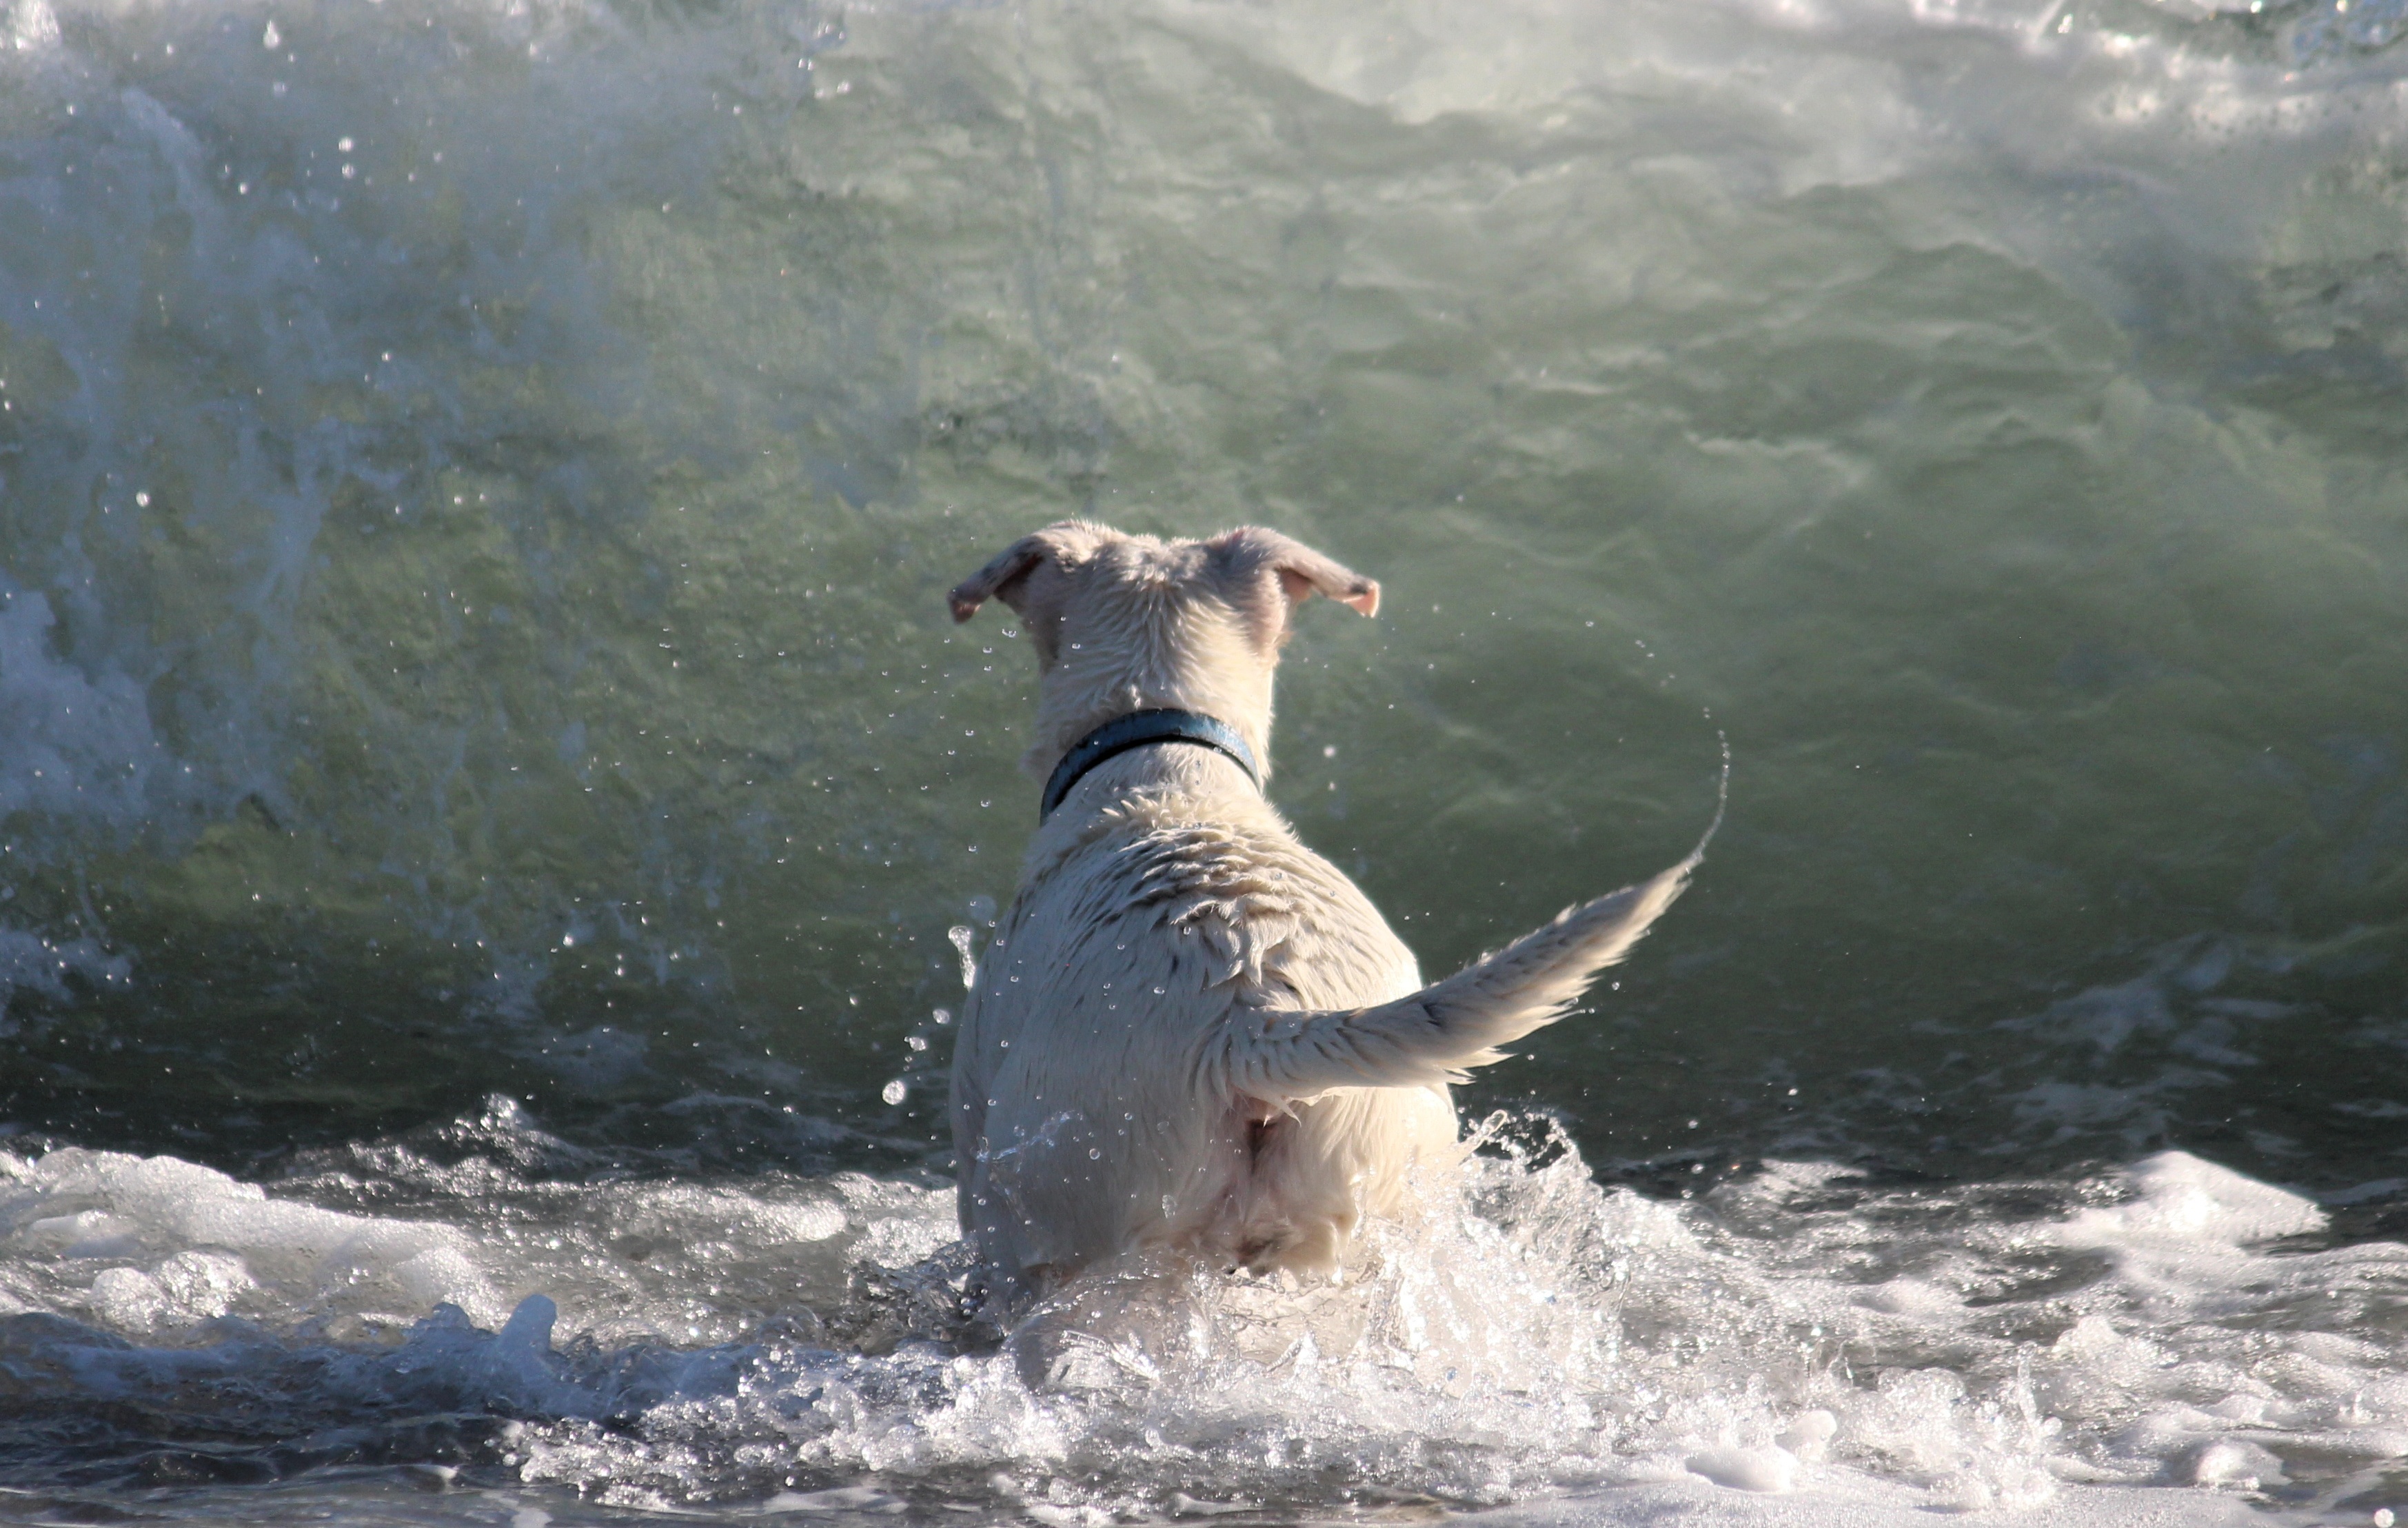
beach, sea, water, nature, sand, ocean, white, play, wave, run, wet, dog, jump, summer, walk, pet, splash, action, shadow, mammal, fish, splashing, race, fun, hybrid, attention, search, cooling, fearless, water dog, wet dog, wet fur, animal action, water wall, courageous, batons, water splashes, recreational fishing